Beatrice von Dovsky

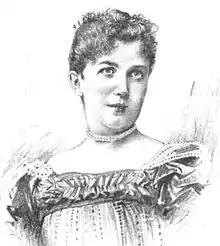
Beatrice von Dovsky

Beatrice von Dovsky (14 November 1866, Vienna – 18 July 1923, Vienna) was an Austrian poet, writer, and actress. She is best known for writing the libretto for Max von Schillings's opera "Mona Lisa" which she presented to the composer in the spring of 1913. The subject was very topical at the time, because the painting by Leonardo da Vinci had been stolen from the Louvre in 1911, and rediscovered in Florence in 1913. The opera premiered successfully at the Staatsoper Stuttgart in September 1915, and, while not part of the standard opera repertory, has been commercially recorded three times and revived numerous times by major opera houses throughout the 20th century.